917

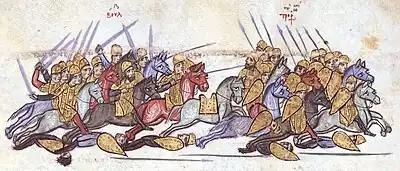
The Bulgarian victory at the Achelous River.

Year 917 (CMXVII) was a common year starting on Wednesday of the Julian calendar.